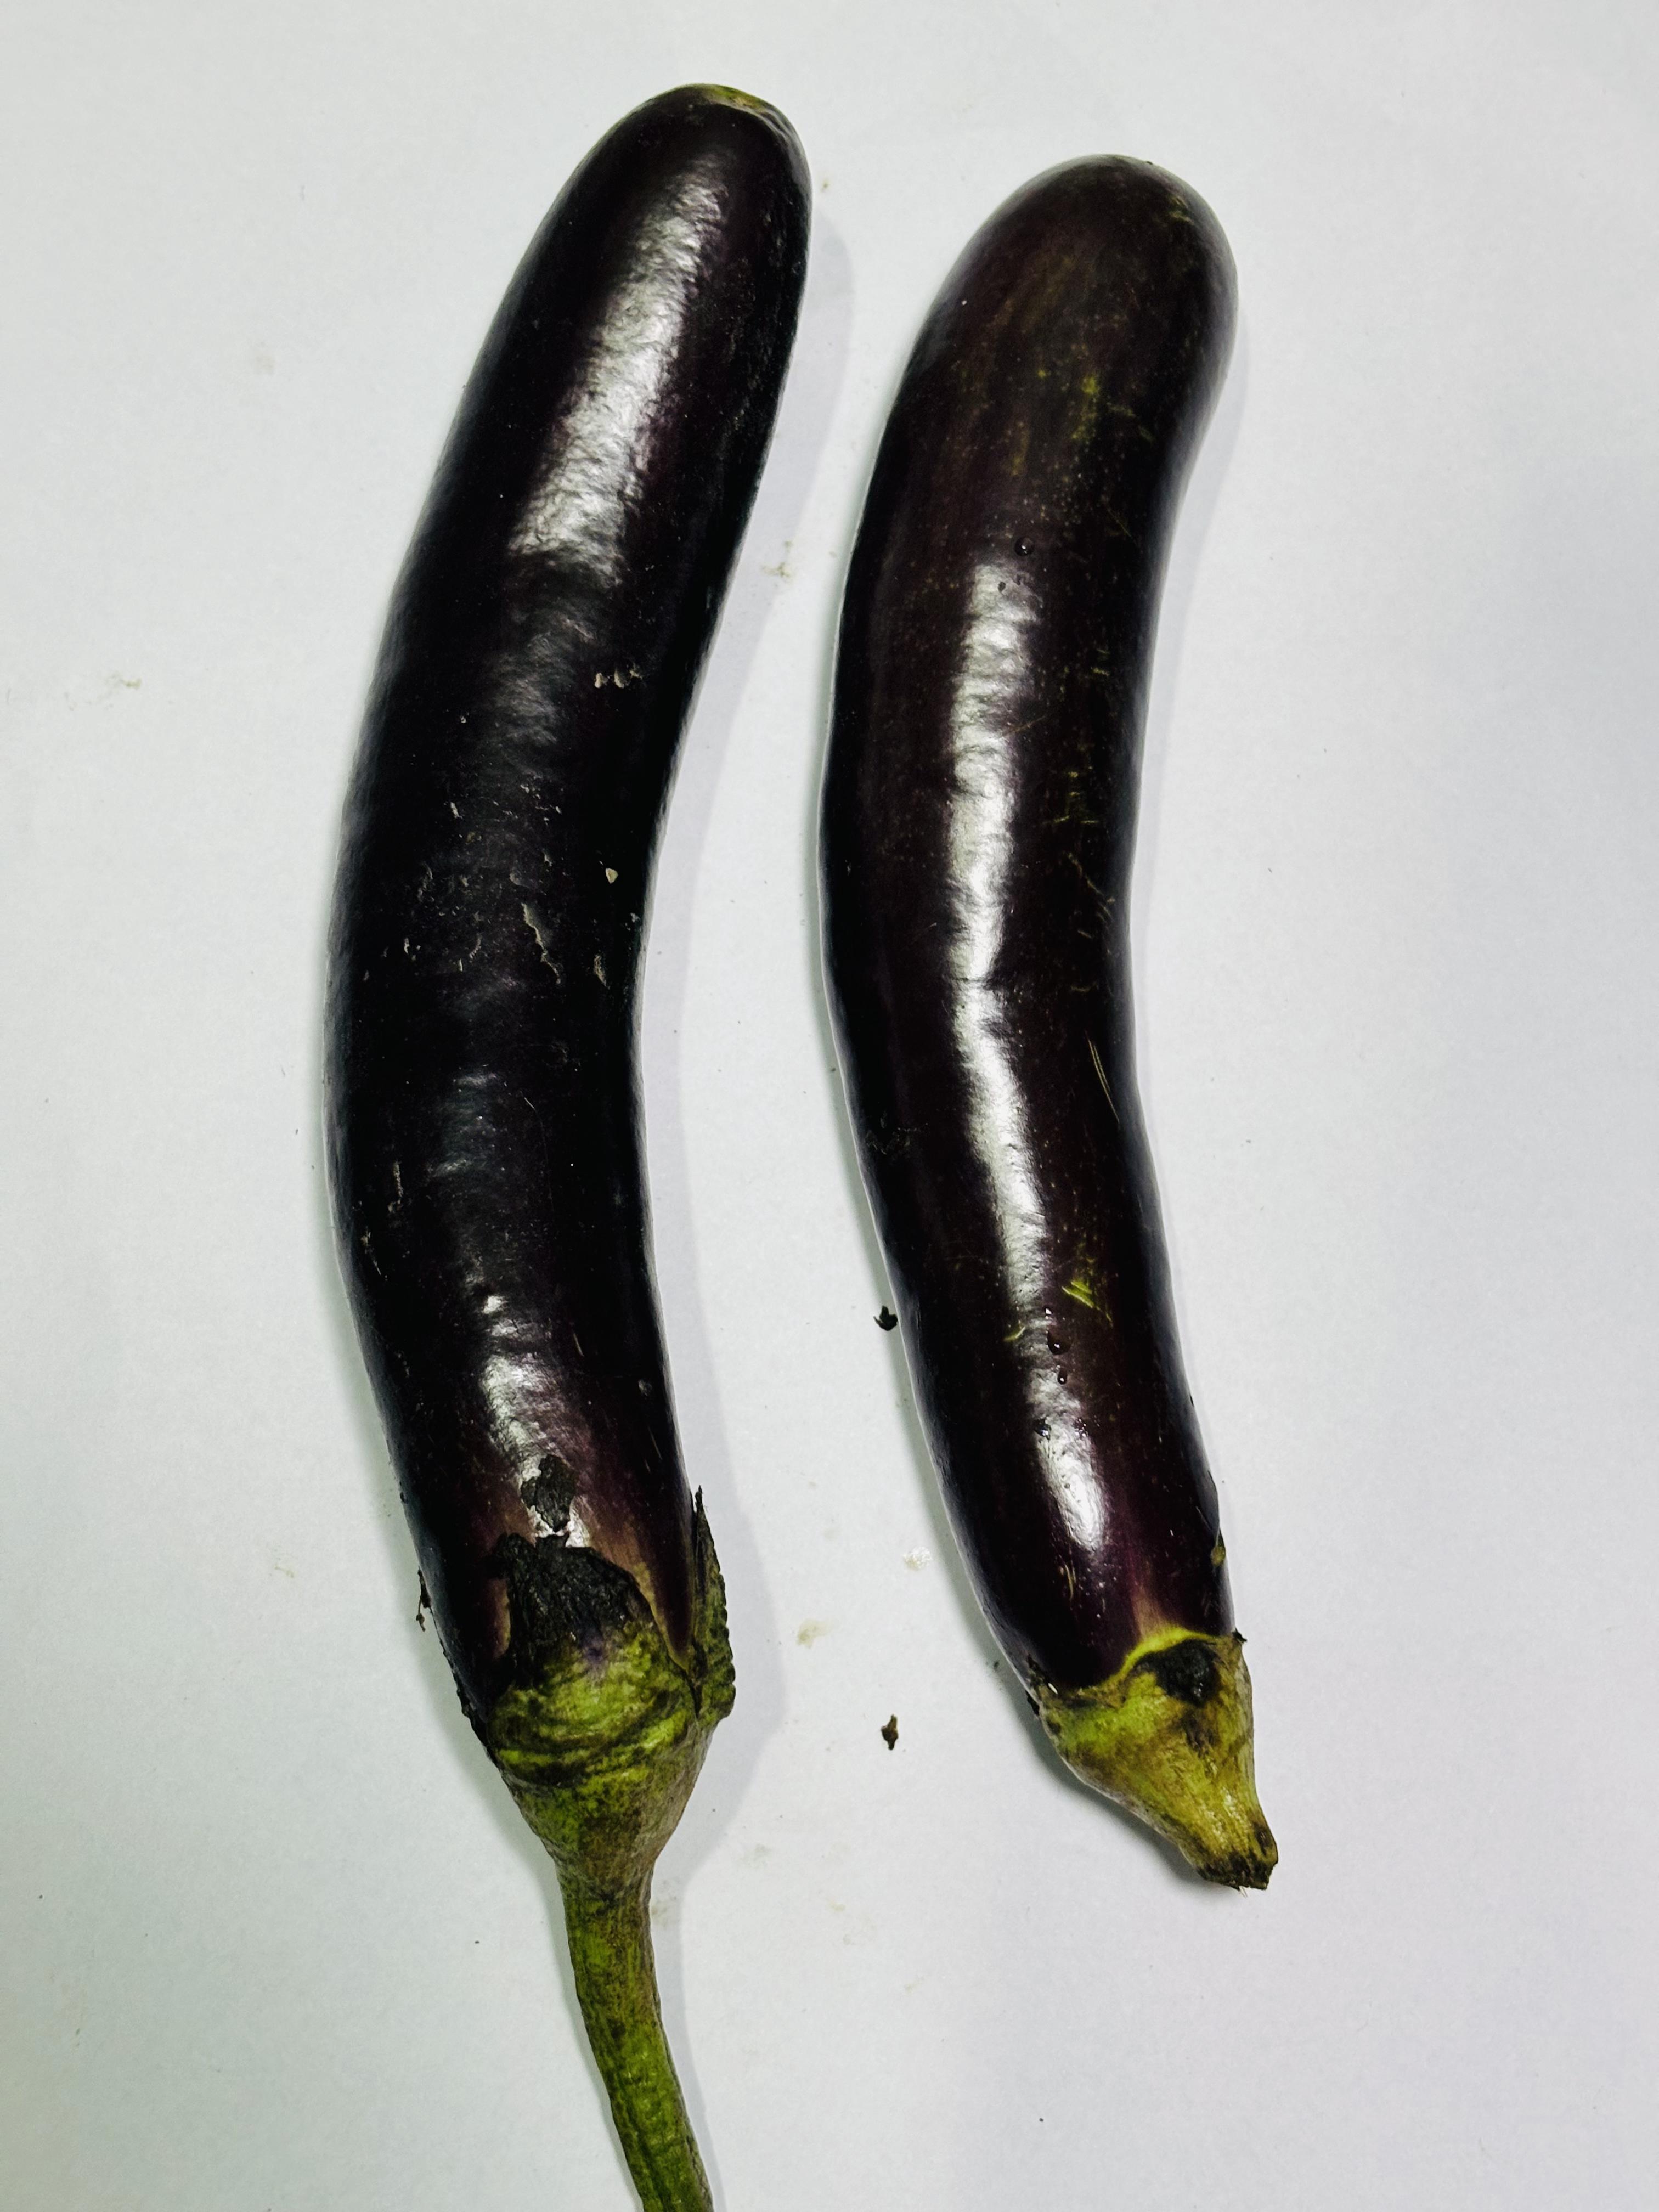
Label: Brinjal